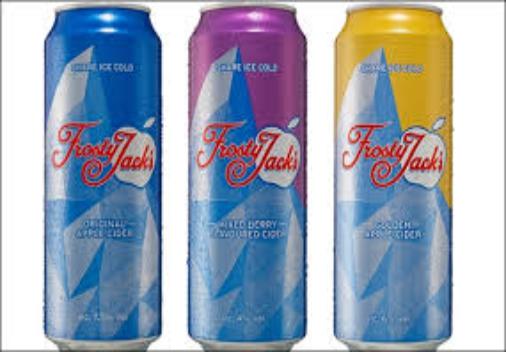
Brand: Frosty Jack Cider
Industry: Food